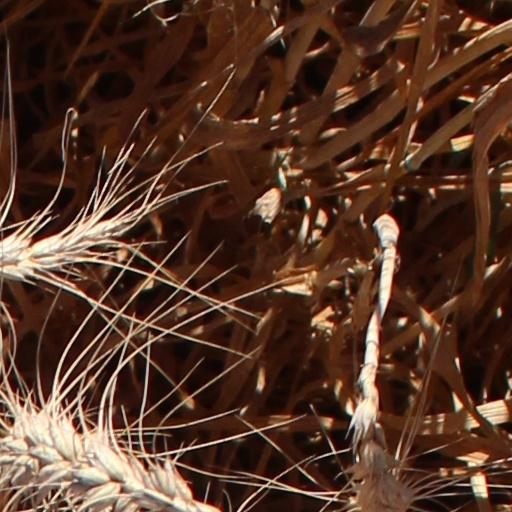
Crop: wheat